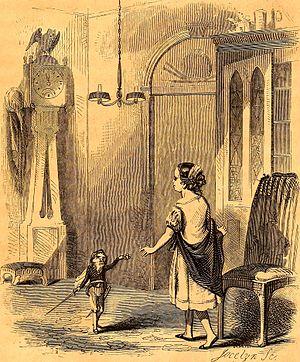
Casse-Noisette et le Roi des souris est un conte écrit par Ernst Theodor Amadeus Hoffmann et publié à Berlin en 1816. L'œuvre est reprise dans le recueil des Frères de Saint-Sérapion en 1819.